Languages of Ireland

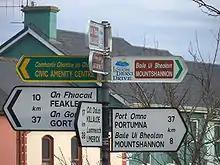
Bilingual road signs in Scariff, County Clare

Although the use of Irish in educational and broadcasting contexts has increased notably with the 600 plus Irish-language primary/secondary schools and creches , English is still overwhelmingly dominant in almost all social, economic, and cultural contexts. In the media, there is an Irish-language TV station TG4, Cúla 4 a children's channel on satellite, 5 radio stations such as the national station RTÉ Raidió na Gaeltachta, Raidió na Life in Dublin, as well as Raidió Fáilte in Belfast and a youth radio station Raidió Rí-Rá. There are also several newspapers, such as "Tuairisc.ie", "Meon Eile", "Seachtain" (a weekly supplement in the "Irish Independent"), and several magazines including "Comhar", "Feasta", and "An Timire". There are also occasional columns written in Irish in English-language newspapers, including "The Irish Times", "The Irish News", "The Irish Examiner", "Metro Éireann", "Irish Echo", the "Evening Echo", and the "Andersonstown News". All of the 40 or so radio stations in the Republic have to have some weekly Irish-language programming to obtain their broadcasting license. Similarly, RTÉ runs "Nuacht", a news show, in Irish and "Léargas", a documentary show, in Irish with English subtitles. The Official Languages Act 2003 gave many new rights to Irish citizens concerning the Irish language, including the use of Irish in court proceedings. All Dáil debates are to be recorded in Irish also. In 2007, Irish became the 21st official language of the European Union.